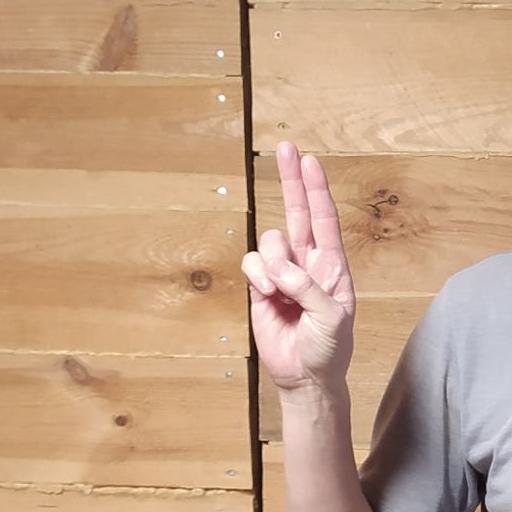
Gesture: two_up